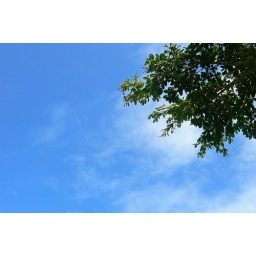
clear blue sky in okinawa